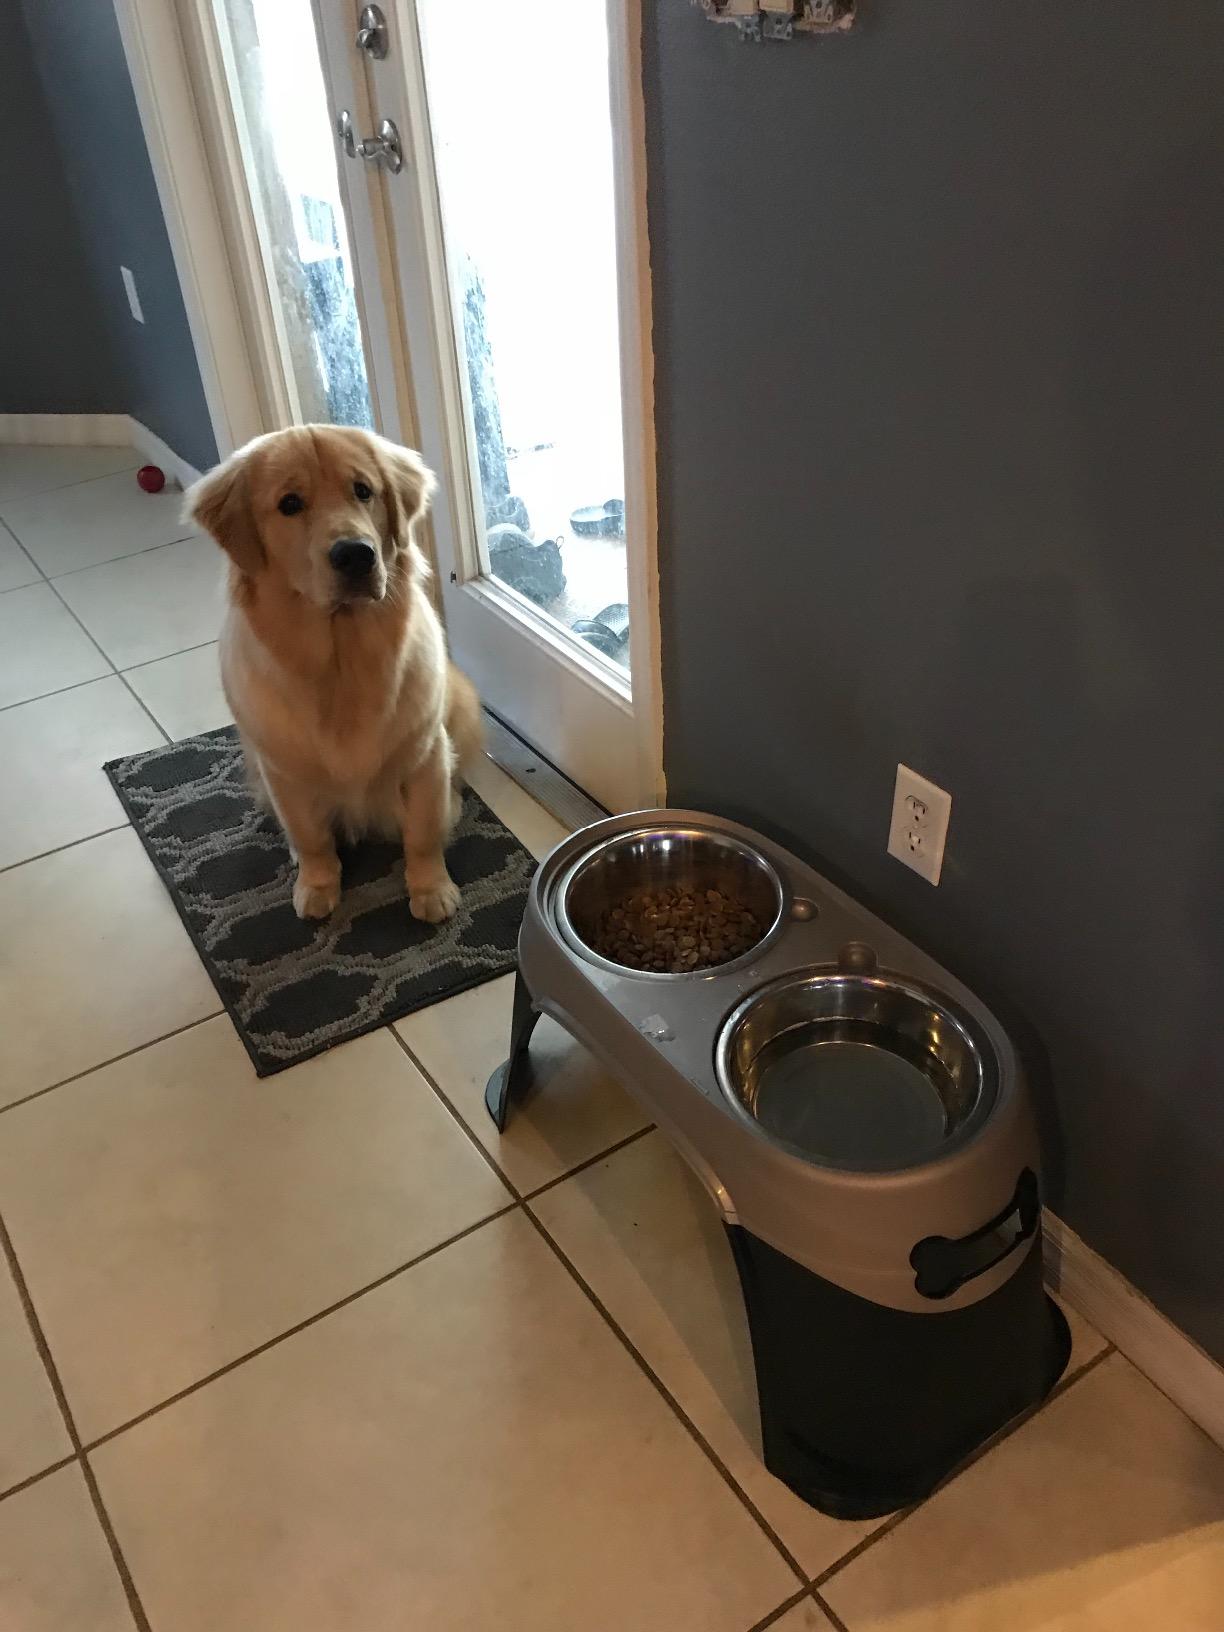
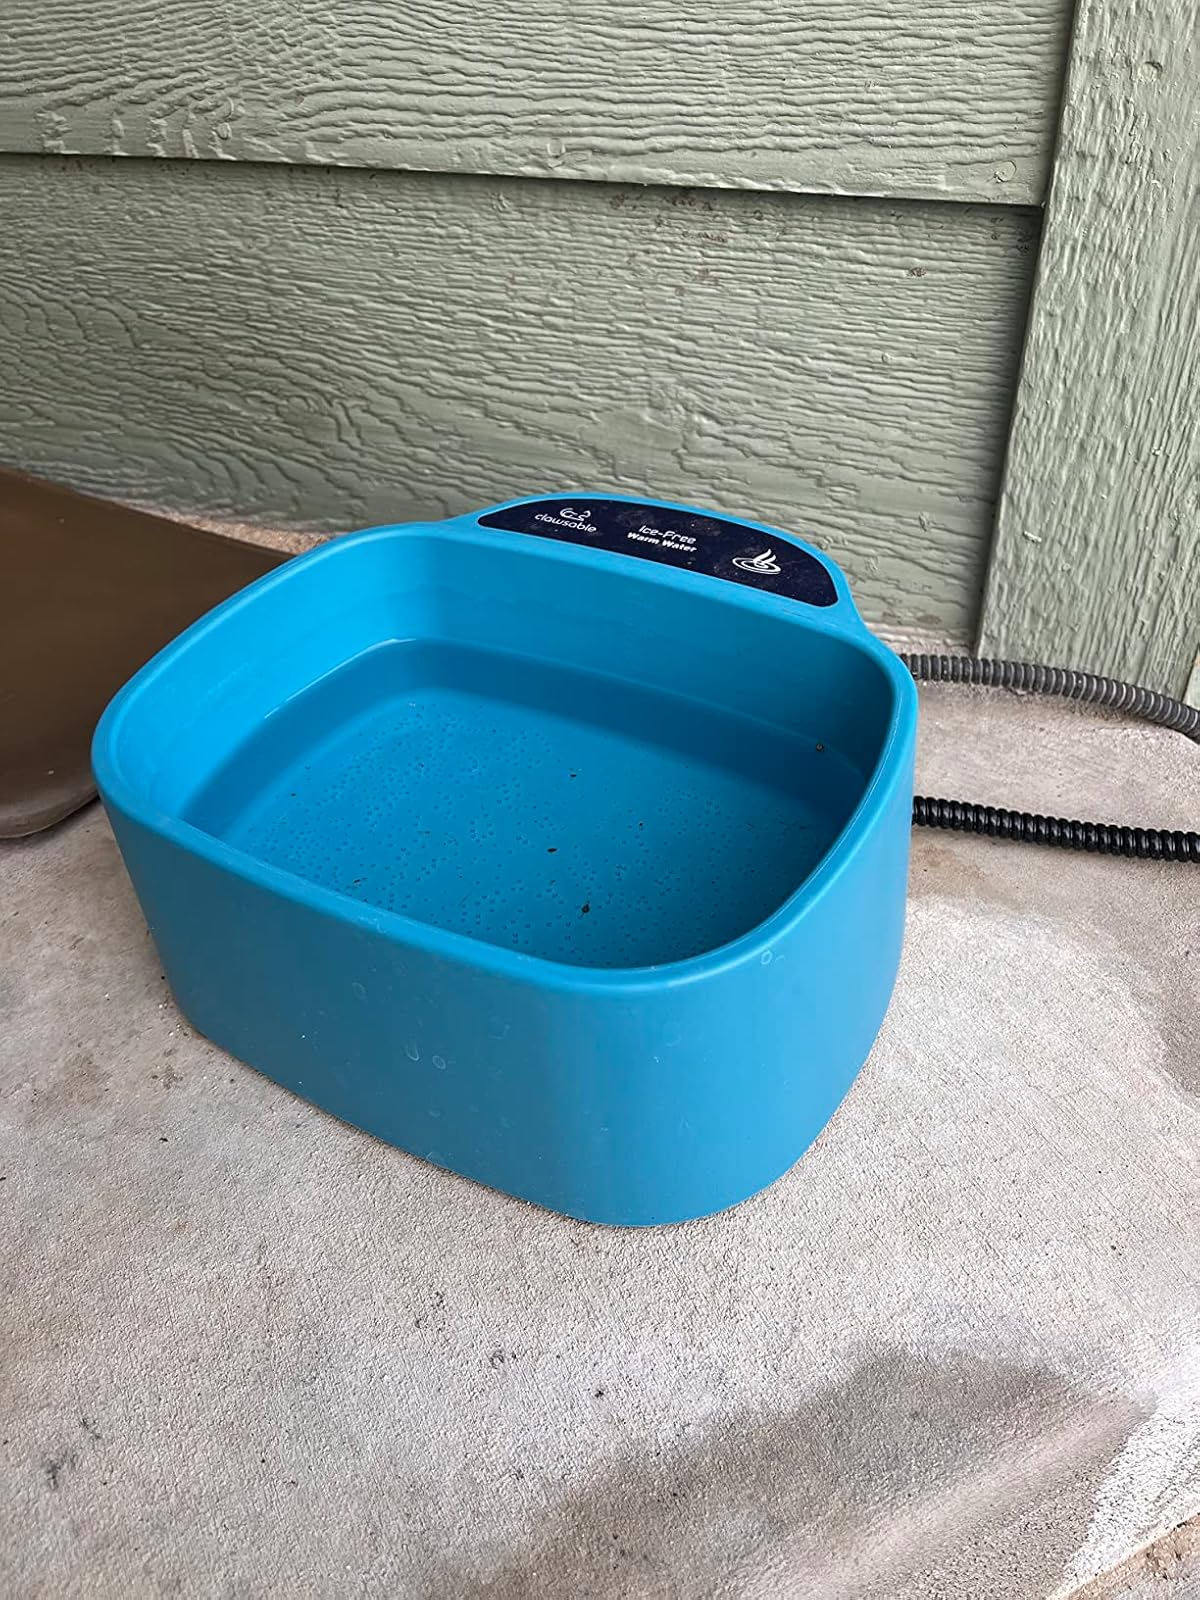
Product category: items_bowl
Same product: no